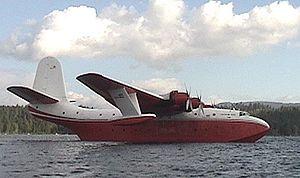
Le lac Sproat est un lac du centre de l'île de Vancouver dans la province de Colombie-Britannique au Canada. Il était connu par les autochtones sous le nom de Kleecoot jusqu'à ce qu'il soit renommé en 1864 en l'honneur de Gilbert Malcolm Sproat, entrepreneur et officiel colonial, par le Dr Robert Brown, qui dirigeait une expédition d'exploration de l'île.